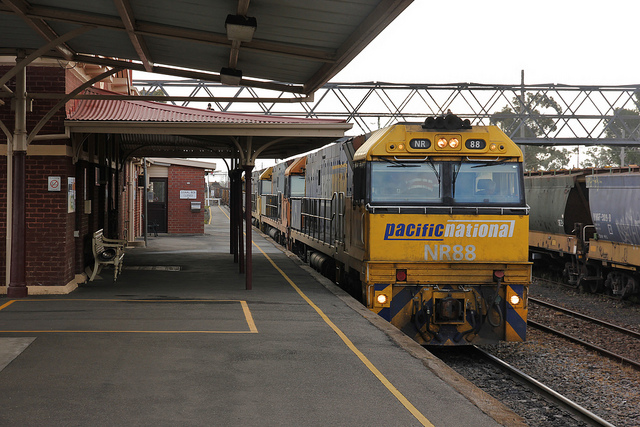
A yellow passenger train pulling into a train station.

A yellow railroad train pulling into the station

A Pacific National train is stopped at the station

an image of a train going to railroad track

The yellow train has pulled into a station.